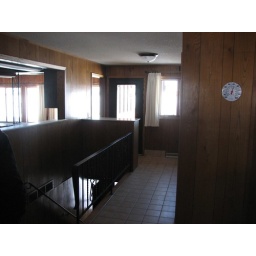
standing in mudroom entrance. door ahead goes to walkway to deck, window looks at lake.